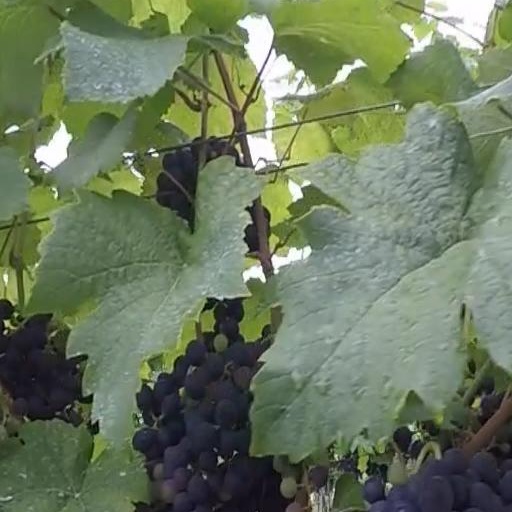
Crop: grape